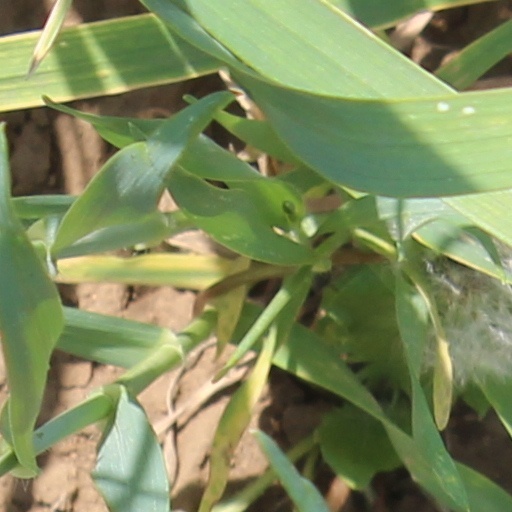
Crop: wheat